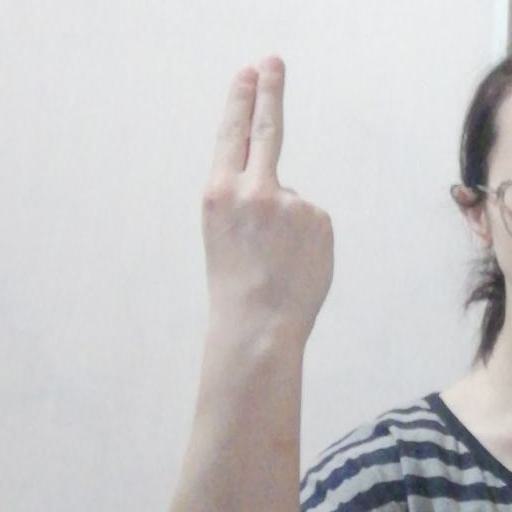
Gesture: two_up_inverted